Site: brandenburg
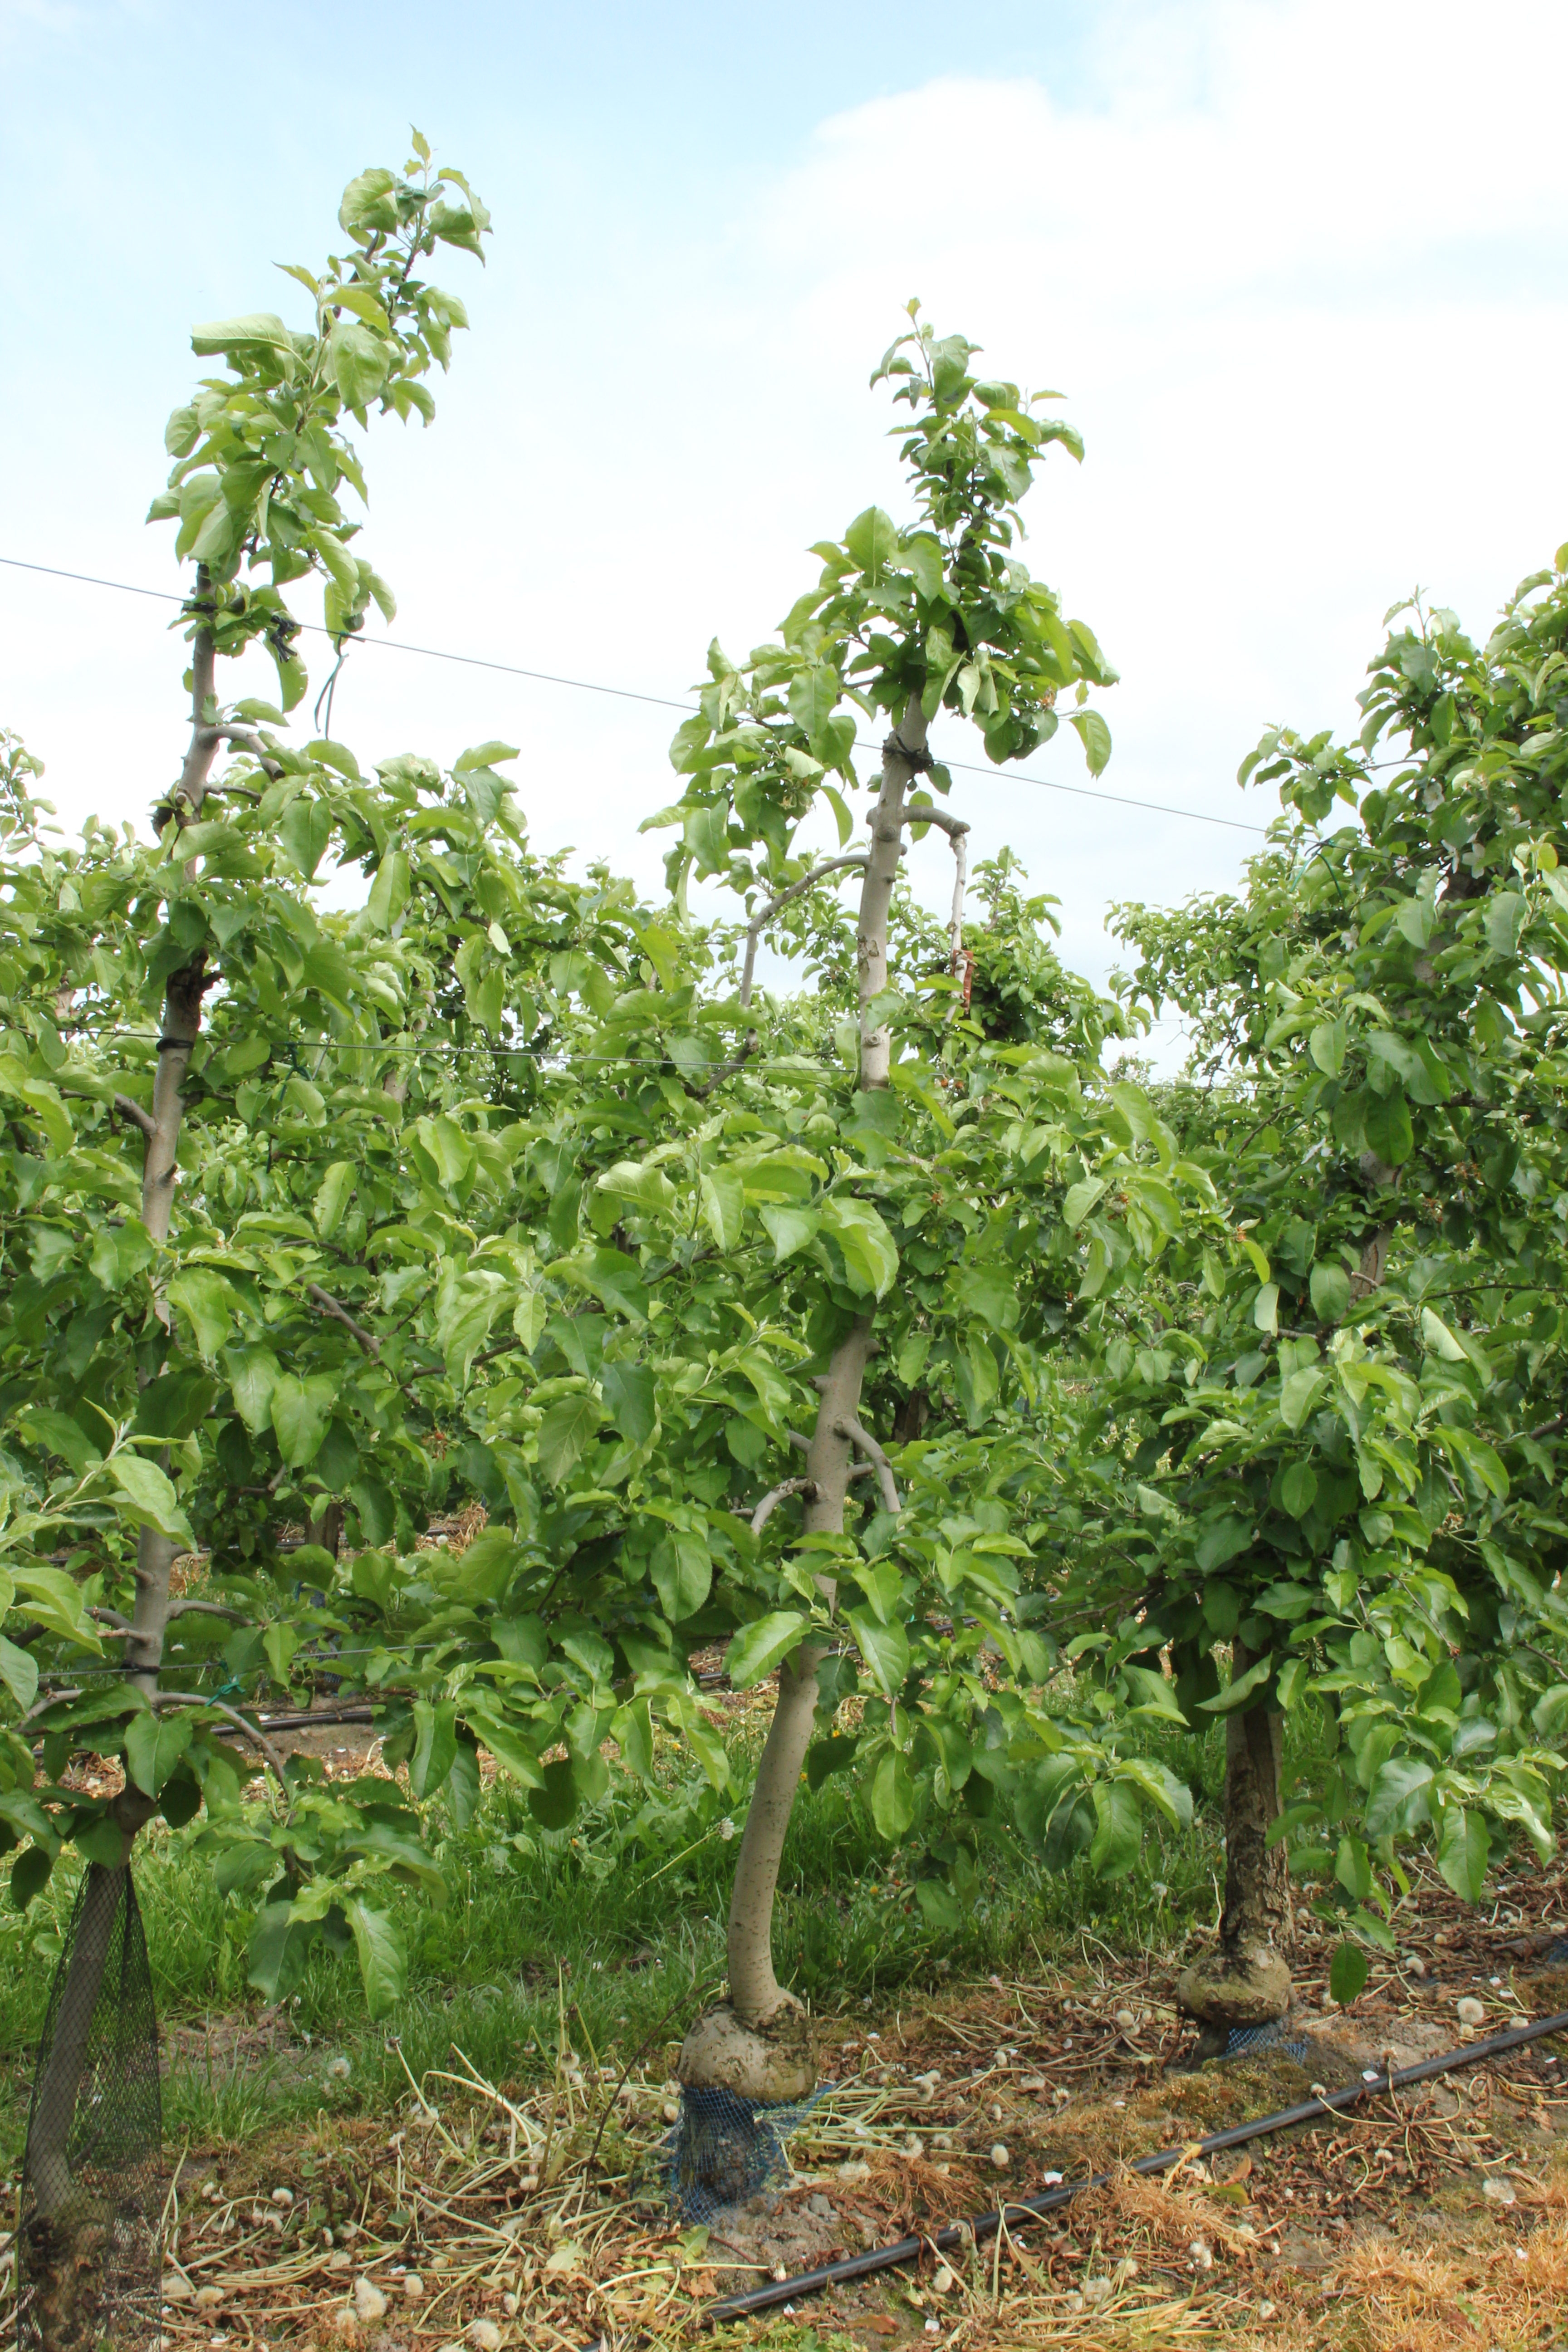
Growth stage (BBCH 67): Flowering